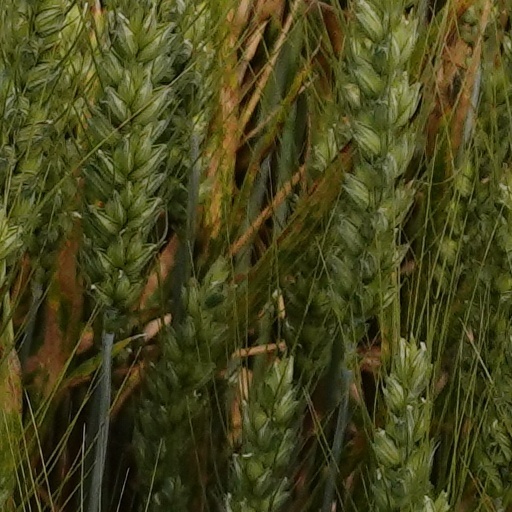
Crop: wheat